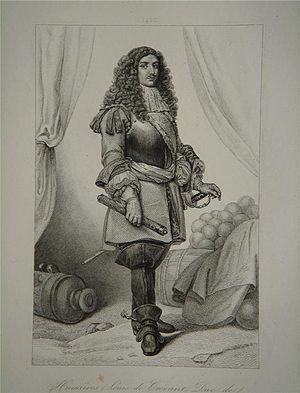
fr:Louis_de_Crevant, maréchal de France (1628-1694) Date Français
Cette page recense, par règne ou mandat politique, les personnalités élevées à la dignité de maréchal de France, grand office de la couronne de France, leur portrait et leurs armoiries.